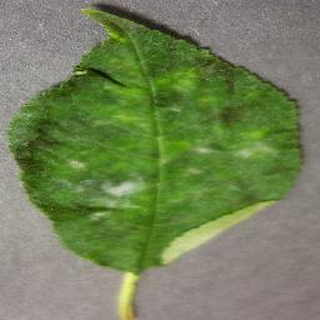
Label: cherry_powdery_mildew